Nanolight

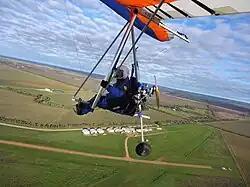
A Nanolight Trike (Fly Products Trike Delta)

A nanolight is an Australian class of ultralight powered aircraft. It was originally defined as a powered hang glider with an empty weight, including both wing and power system, of less than . A nanolight may be launched on foot or using a wheeled undercarriage.